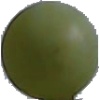
Label: Grape White 4